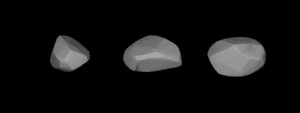
(847) Agnia est un astéroïde de la ceinture principale découvert le 2 septembre 1915 par l'astronome russe Grigoriy Neujmin.